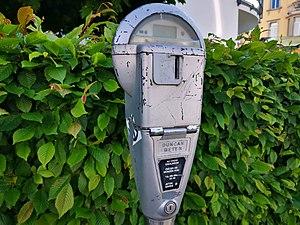
Luxembourg. Parcmètre du fabricant américain ""Duncan meter"" à Limpertsberg, avenue Pasteur."